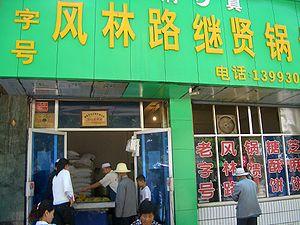
La cuisine des Hui, parfois simplement appelée en Chine simplement « cuisine halal », désigne la cuisine de l'ethnie hui et des autres musulmans vivant en Chine.